Murgo

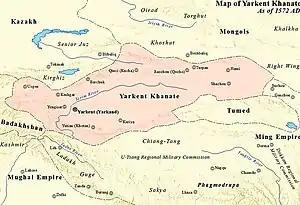
Yarkent Khanate in 1572 during rule of grandson of Sultan Said Khan Abdul Karim Khan(1560–1591).

Murgo has the ruins of an ancient breastwork fortification wall (fortification of earthwork piled up to breast height to provide protection to defenders shooting over it from a standing position), which runs along the high hill to the cliff which drops to the river. It was built nearly 400 years ago by the governor of Nubra against the "invasions of Tibet" (presumably from Turkestan).. Nearly 100 years later, Sultan Said Khan (r. 1514-1533) of Yarkent Khanate demolished it. Remnants can still be seen.